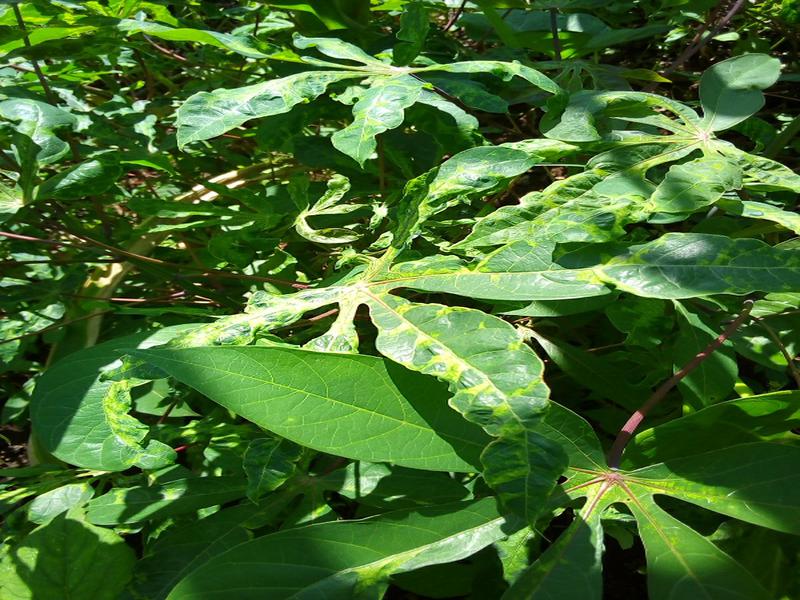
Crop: cassava
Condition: mosaic_disease